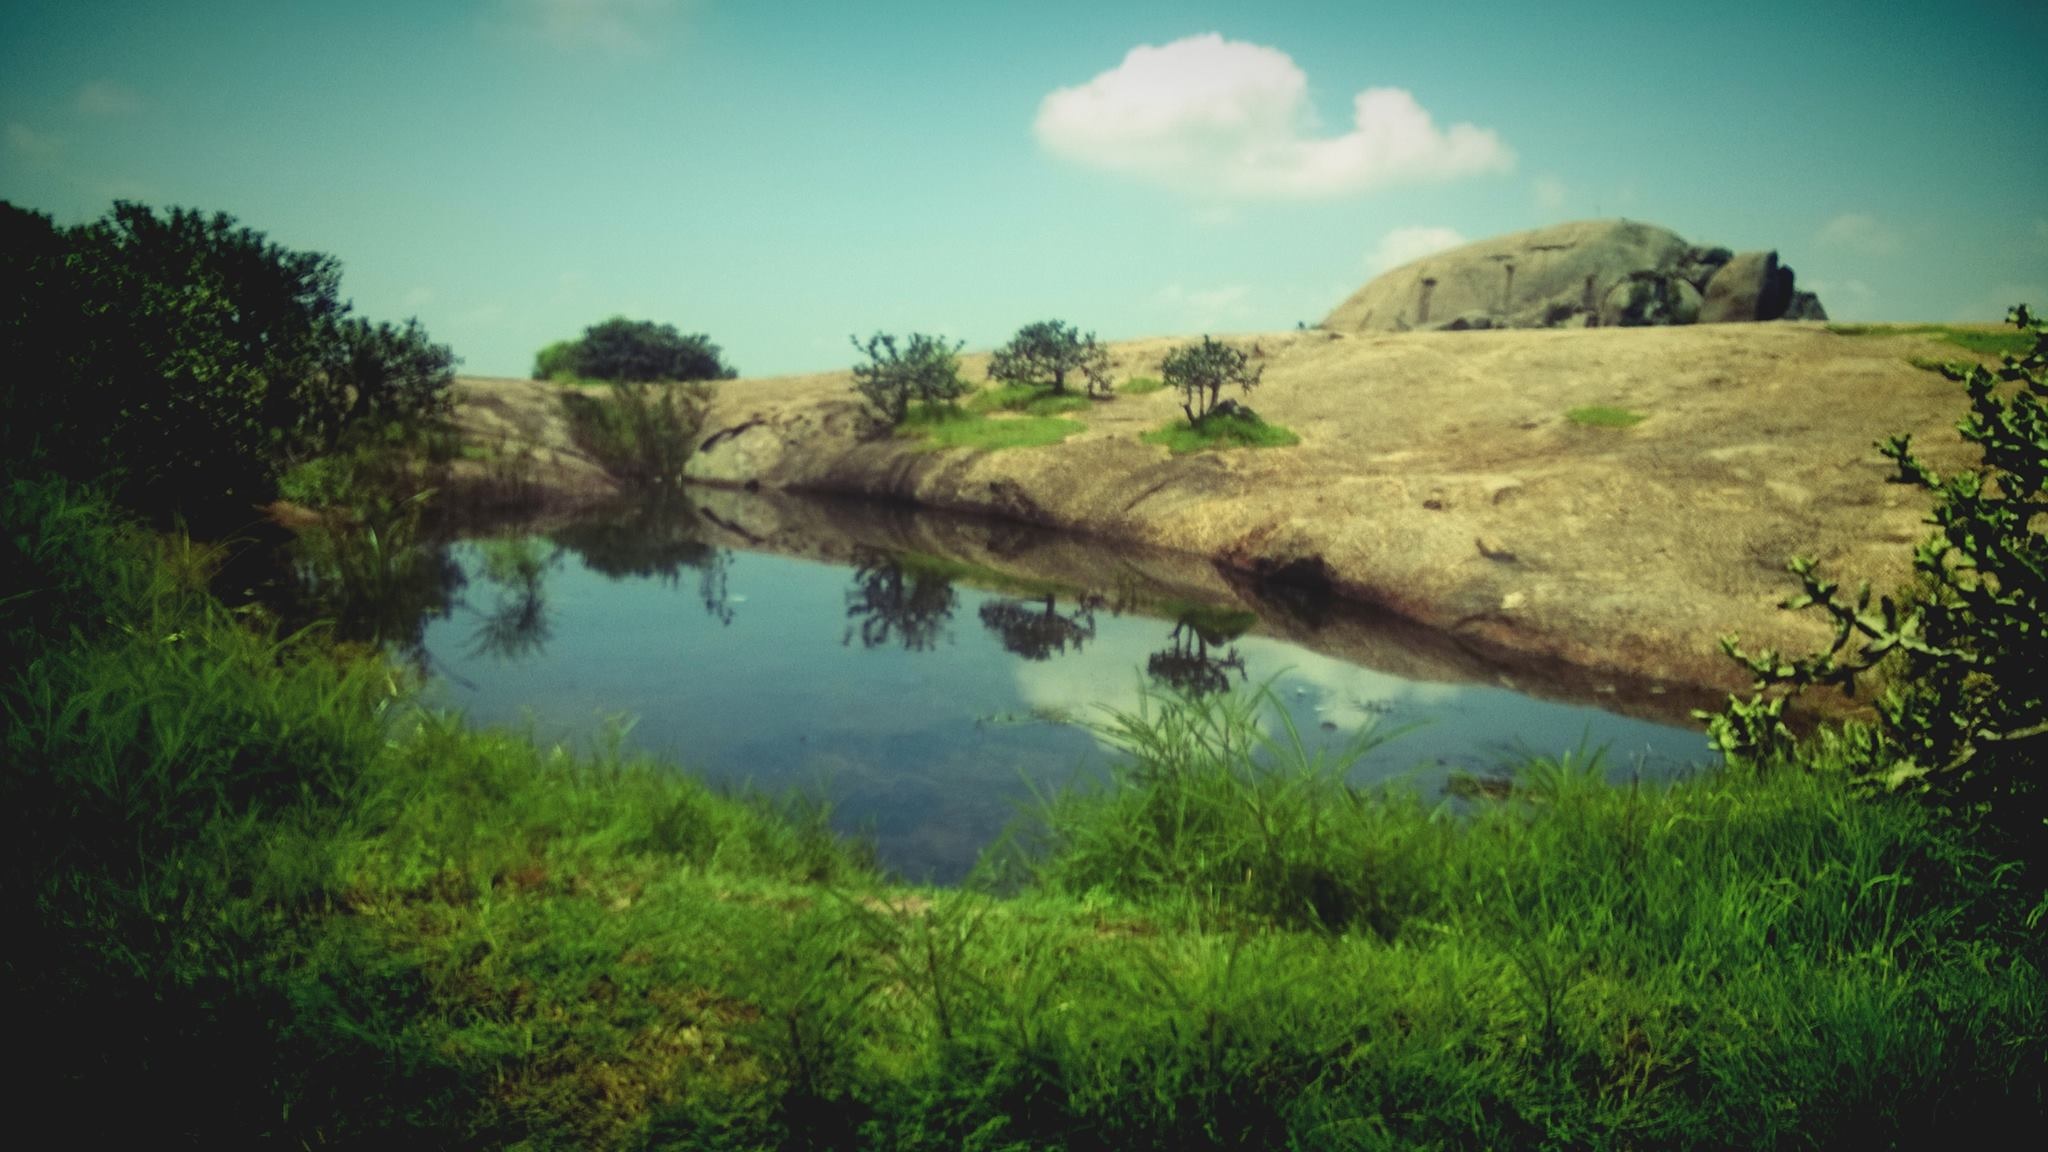
landscape, nature, wilderness, meadow, morning, hill, lake, river, pond, reflection, jungle, reservoir, wetland, habitat, loch, ecosystem, natural environment, atmospheric phenomenon, computer wallpaper